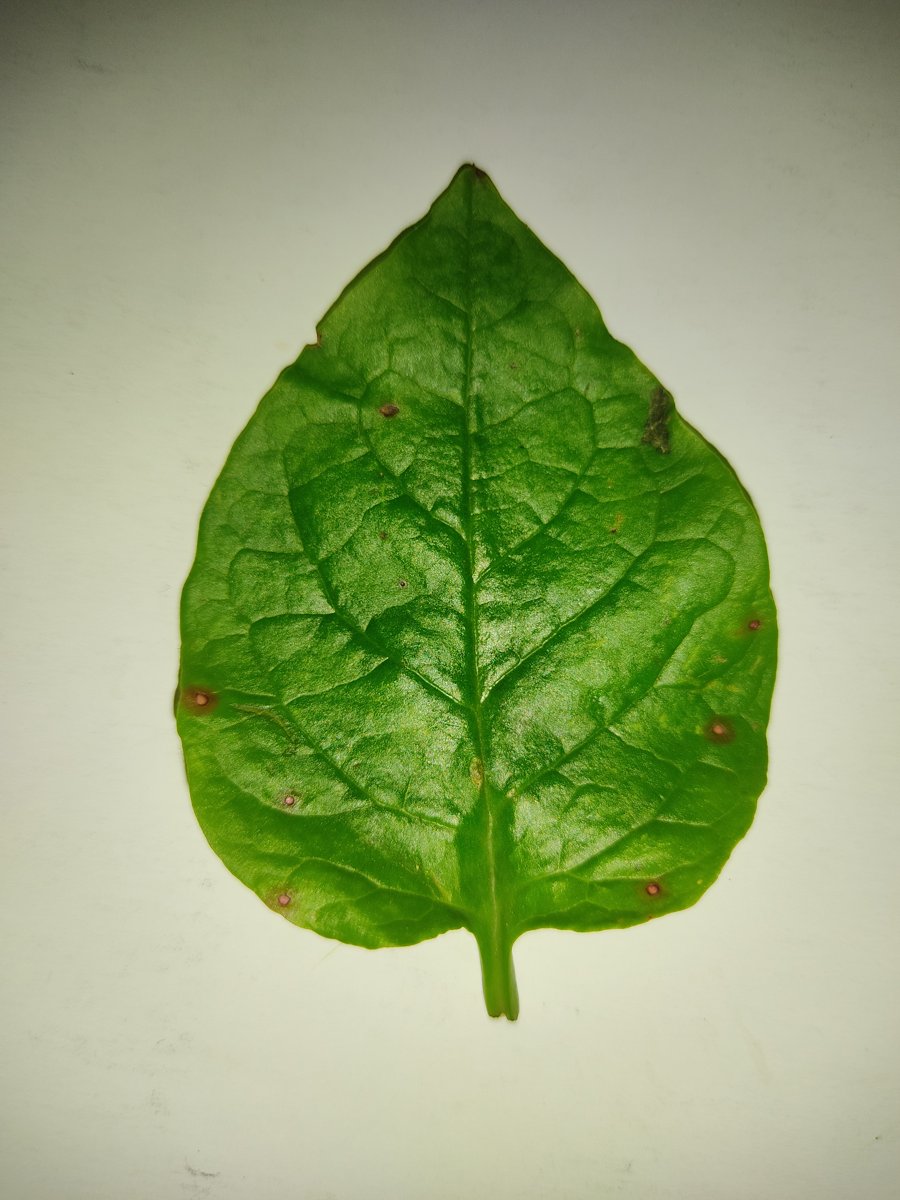
Label: Bacterial-Spot